1910 Grand Prix season

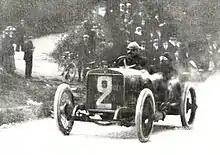
Zuccarelli in the Coupe des Voiturettes

After a tragic opening weekend of races in 1909 at Indianapolis the organisers had set about repaving the whole track with bricks. The first races on the new surface were held over three days around Memorial Day. Further races were held over the other holiday weekends on Independence Day and Labor Day. The series of races of 50, 100 and 200 miles were popular, but the organisers wanted something greater. So it was that Carl G. Fisher had the idea of holding one long 500-mile race with the richest prize in motorsport.